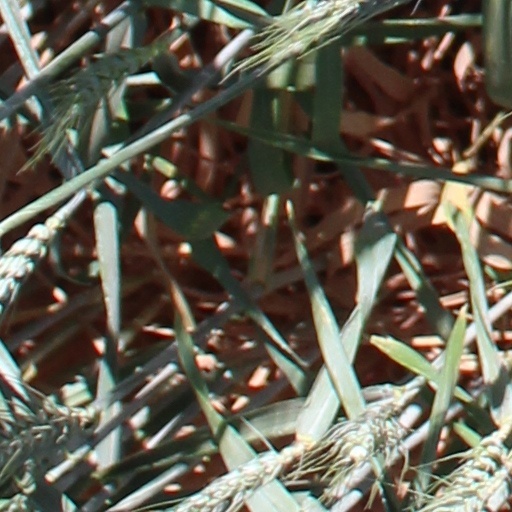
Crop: wheat